Gonzalo del Campo

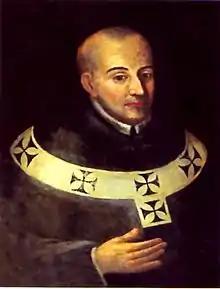

Gonzalo del Campo or Lopez de Ocampo (Died October 15, 1627) was a Roman Catholic prelate who served as Archbishop of Lima (1625–1627).